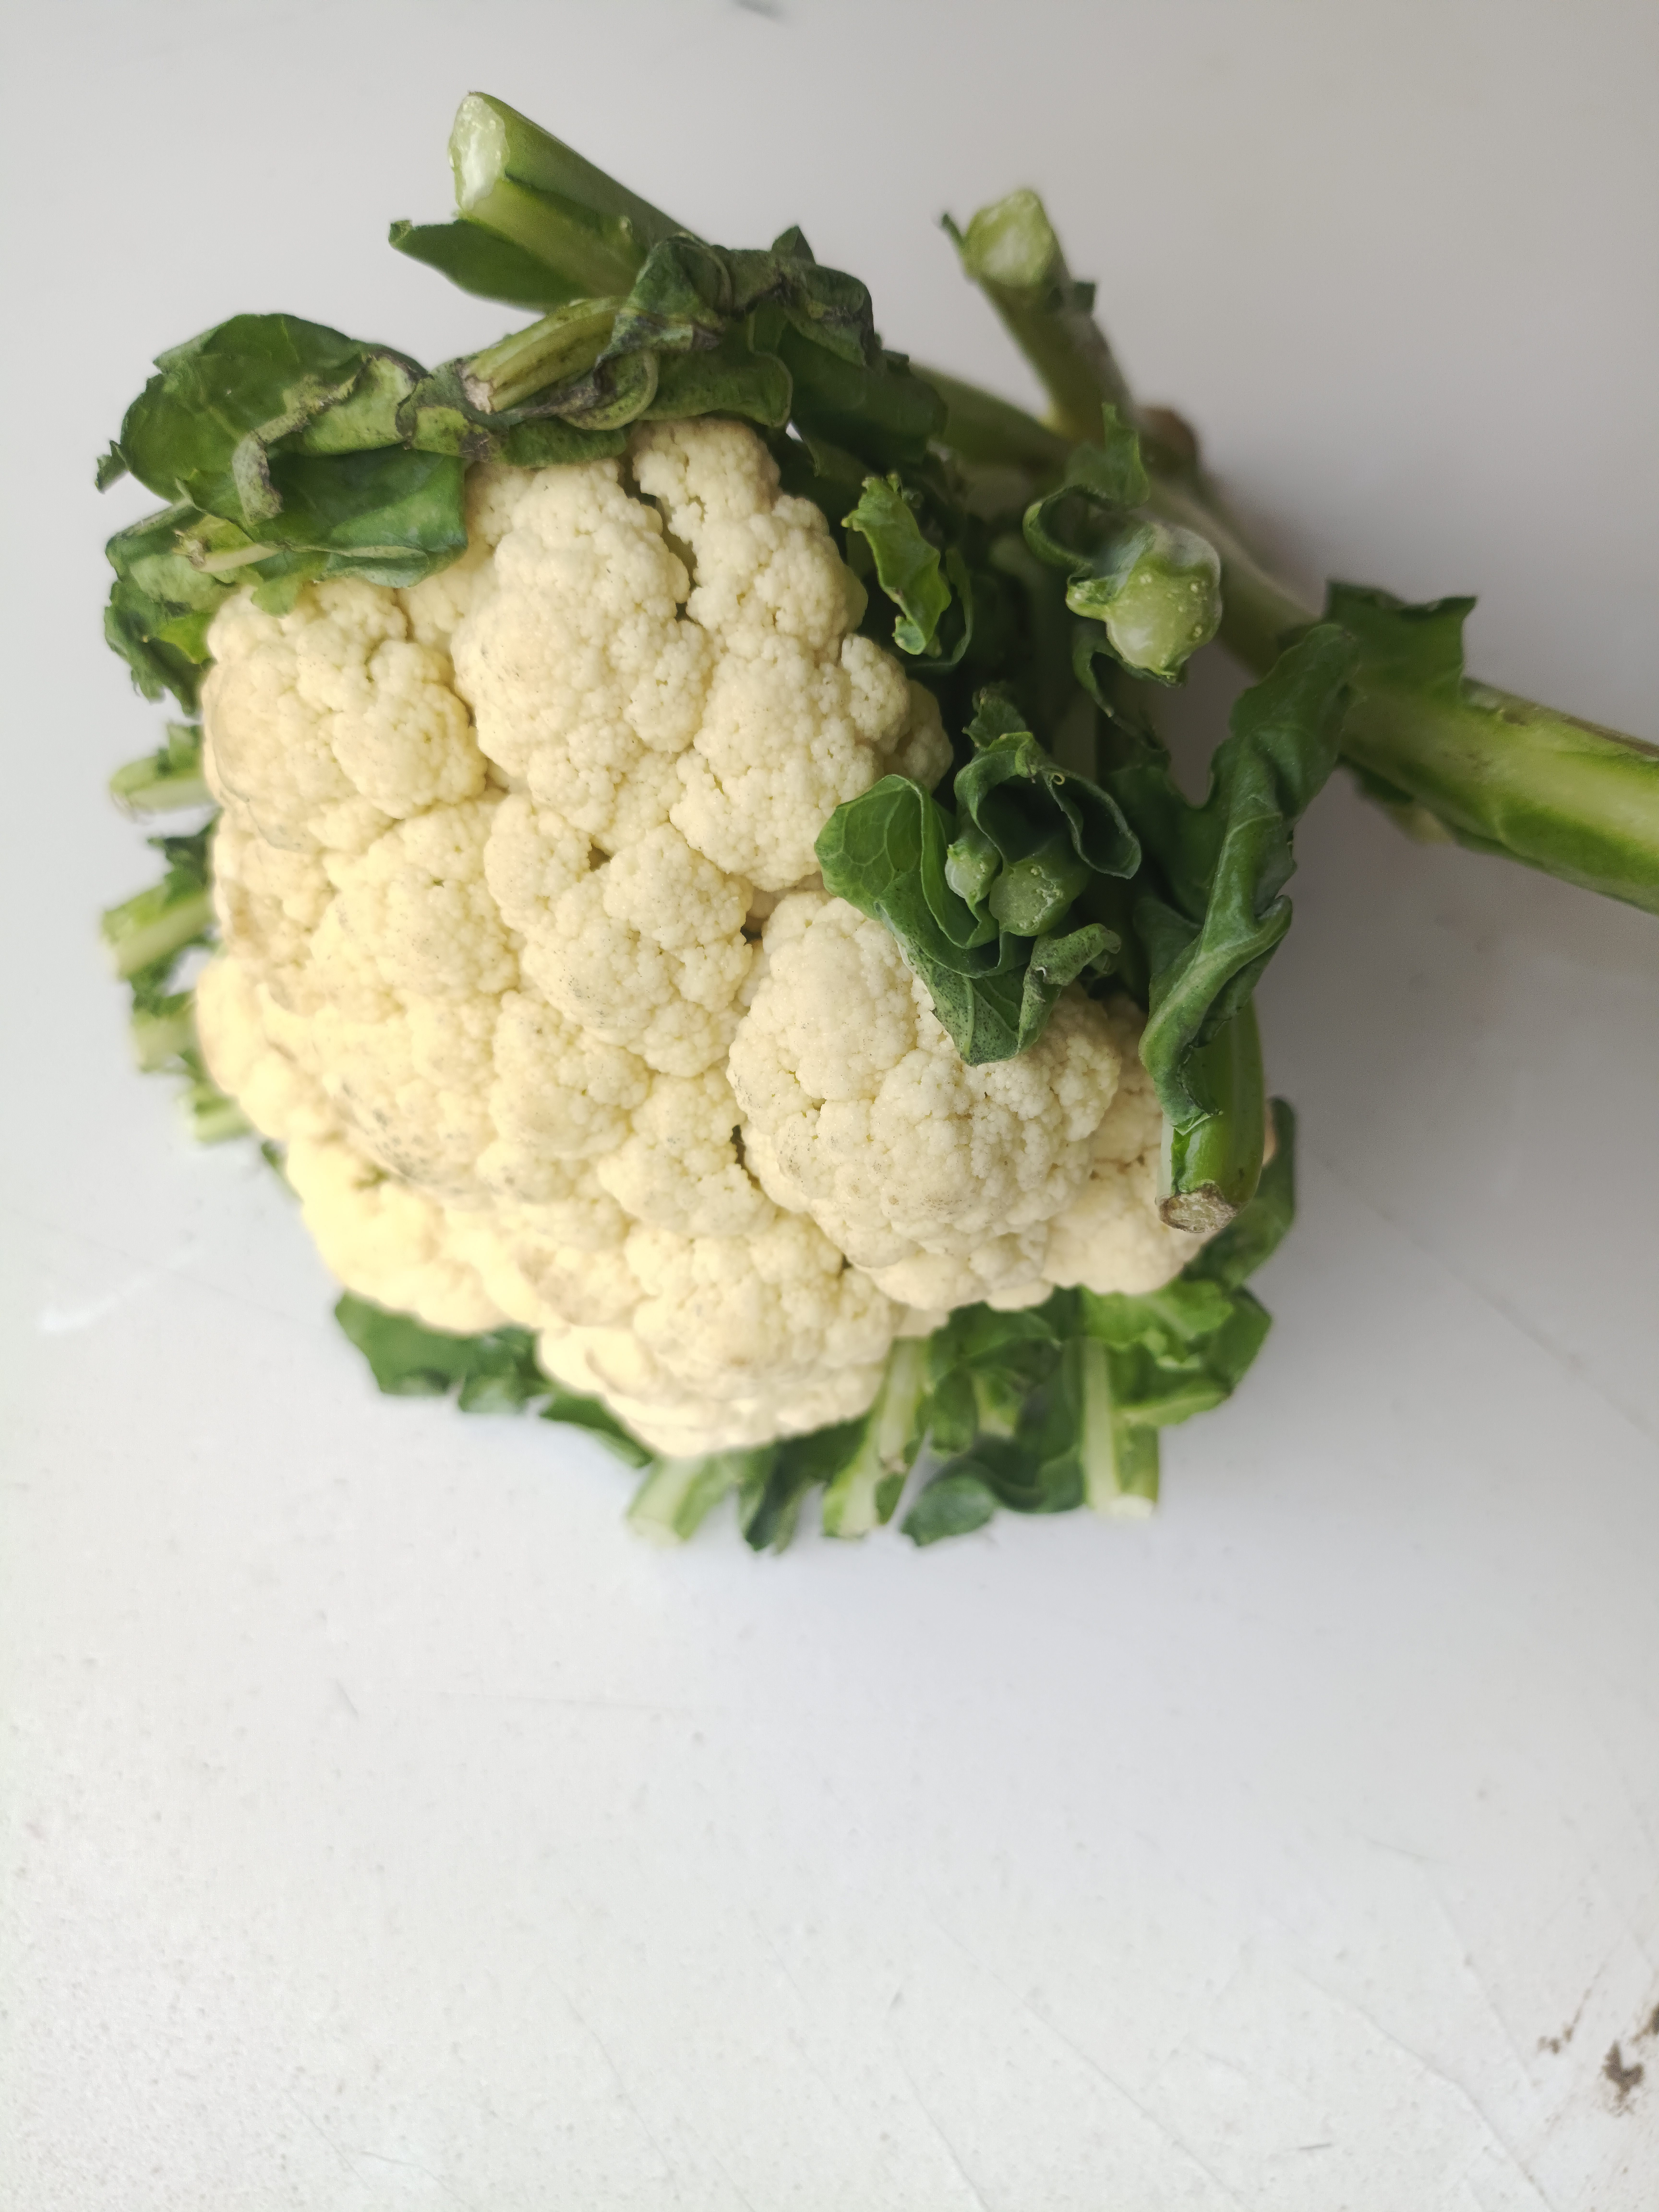
Label: Brassica oleracea